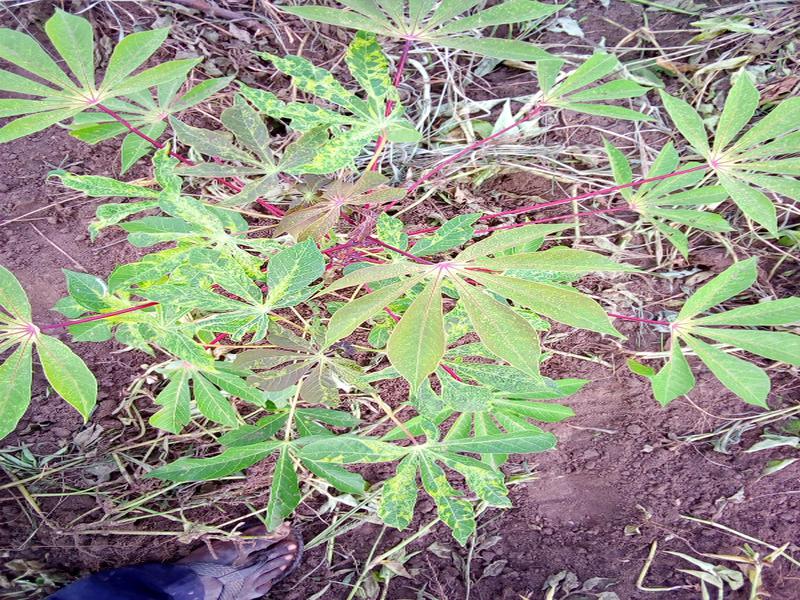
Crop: cassava
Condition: mosaic_disease